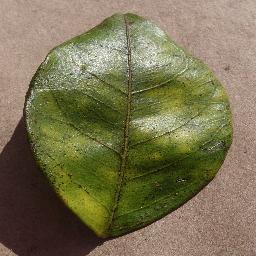
Label: Orange___Haunglongbing_(Citrus_greening)